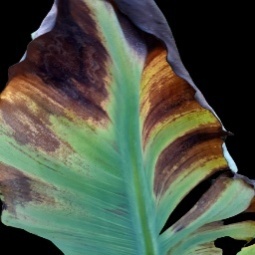
Label: Potassium